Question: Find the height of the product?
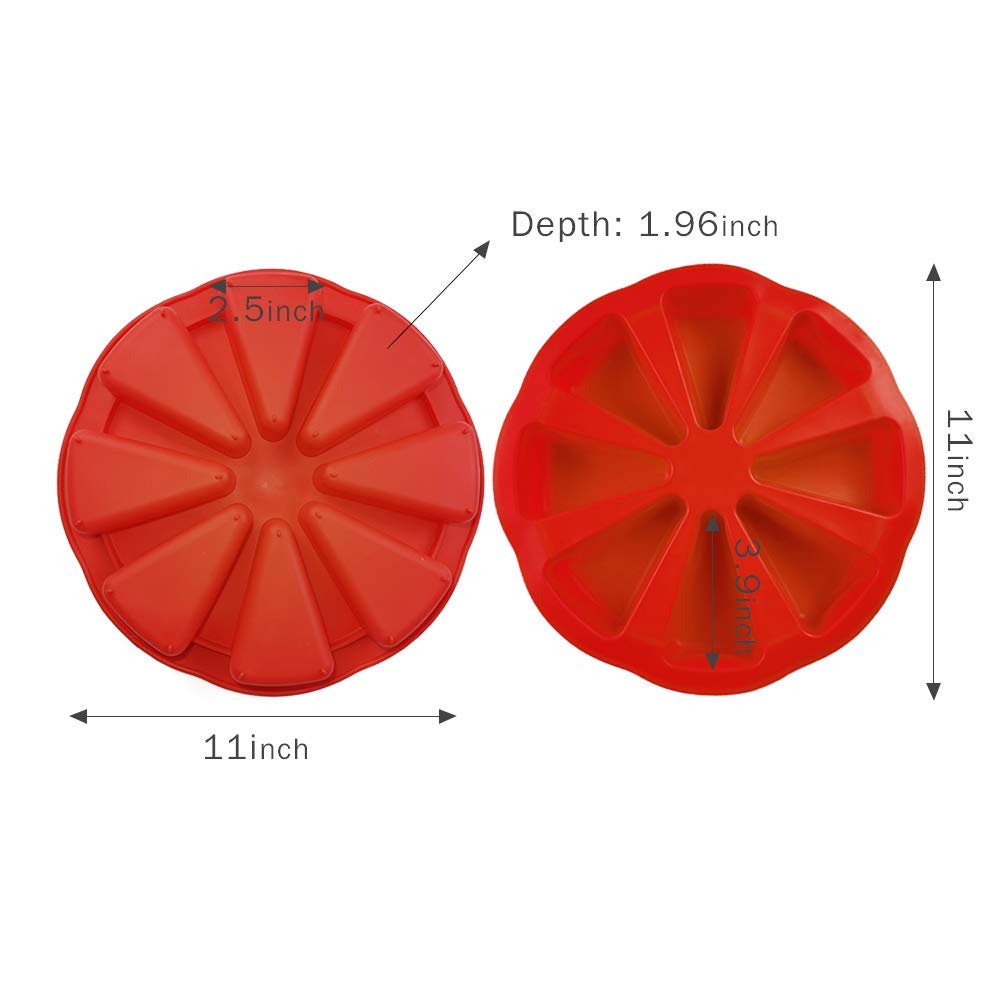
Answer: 1.96 inch